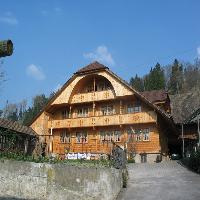
Weather: sun or clear